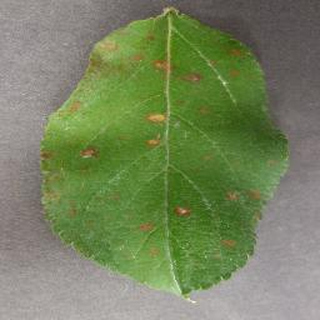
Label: apple_cedar_apple_rust